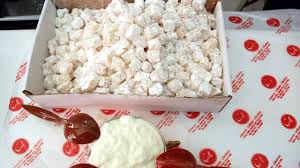
Yemek: lokum